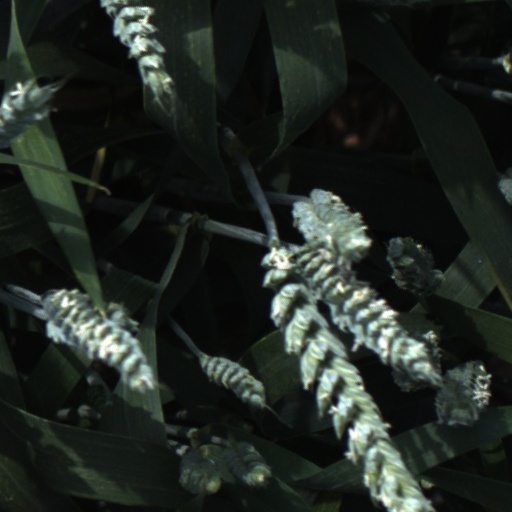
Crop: wheat